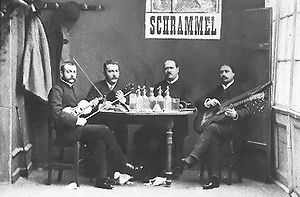
Schrammelmusik
Schrammel kvartetten i 1890
Schrammelmusik er en folkelig musikgenre, der er stammer fra Wien. Der er for det meste tale om ensemble-musik for to violiner, guitar, kontrabas, klarinet og harmonika.